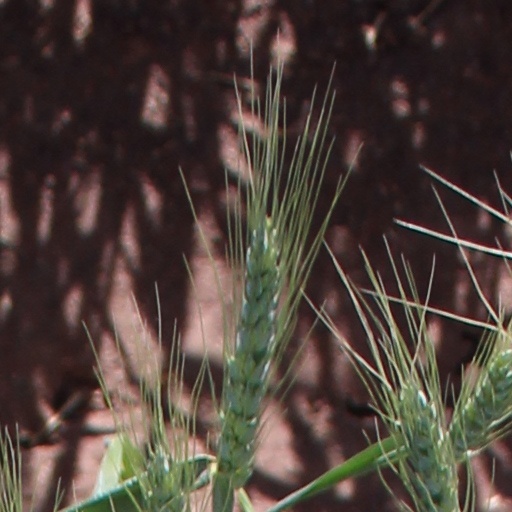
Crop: wheat